Keith Pierce

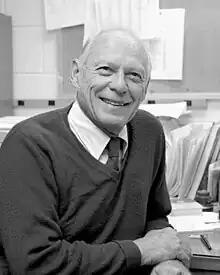
Pierce in 1992

Austin Keith Pierce (October 2, 1918 – March 11, 2005) was an American solar astronomer. Pierce played a key role in the development of the McMath–Pierce solar telescope at Kitt Peak National Observatory in Arizona.